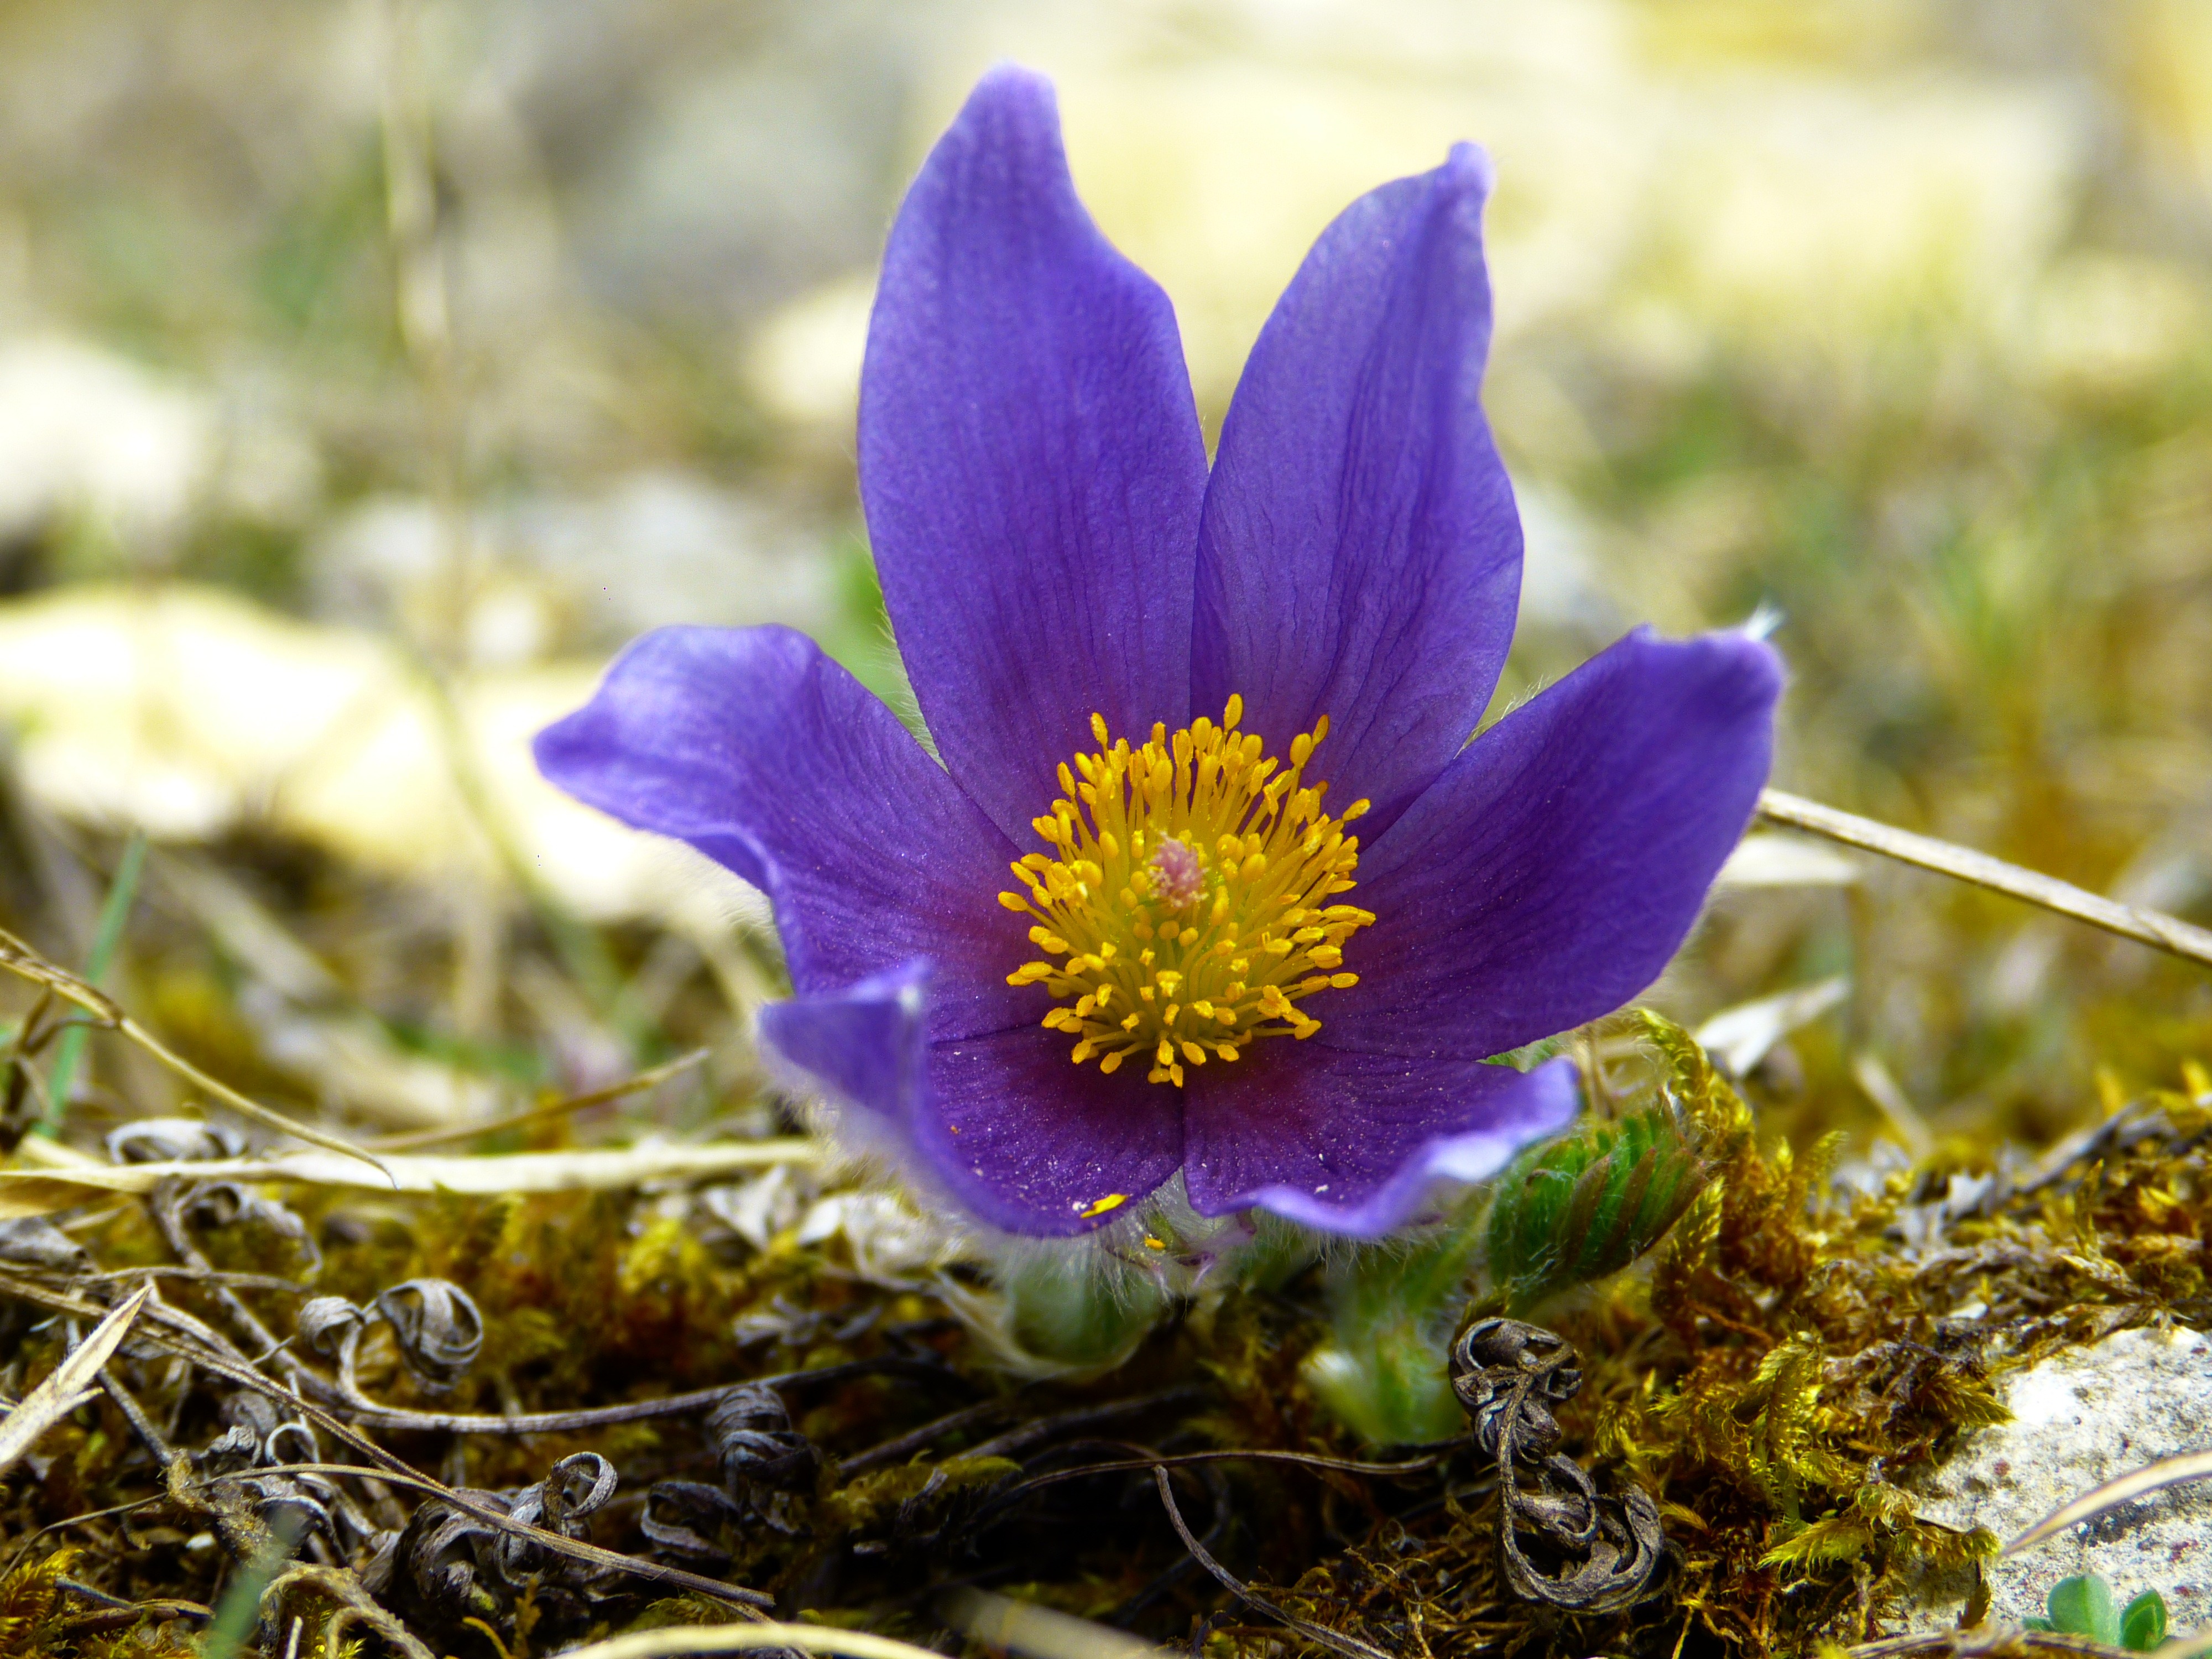
nature, blossom, plant, meadow, flower, purple, petal, bloom, spring, botany, blue, flora, wildflower, crocus, macro photography, pasqueflower, pasque flower, pulsatilla, common pasque flower, dry plant, pulsatilla vulgaris, flowering plant, land plant